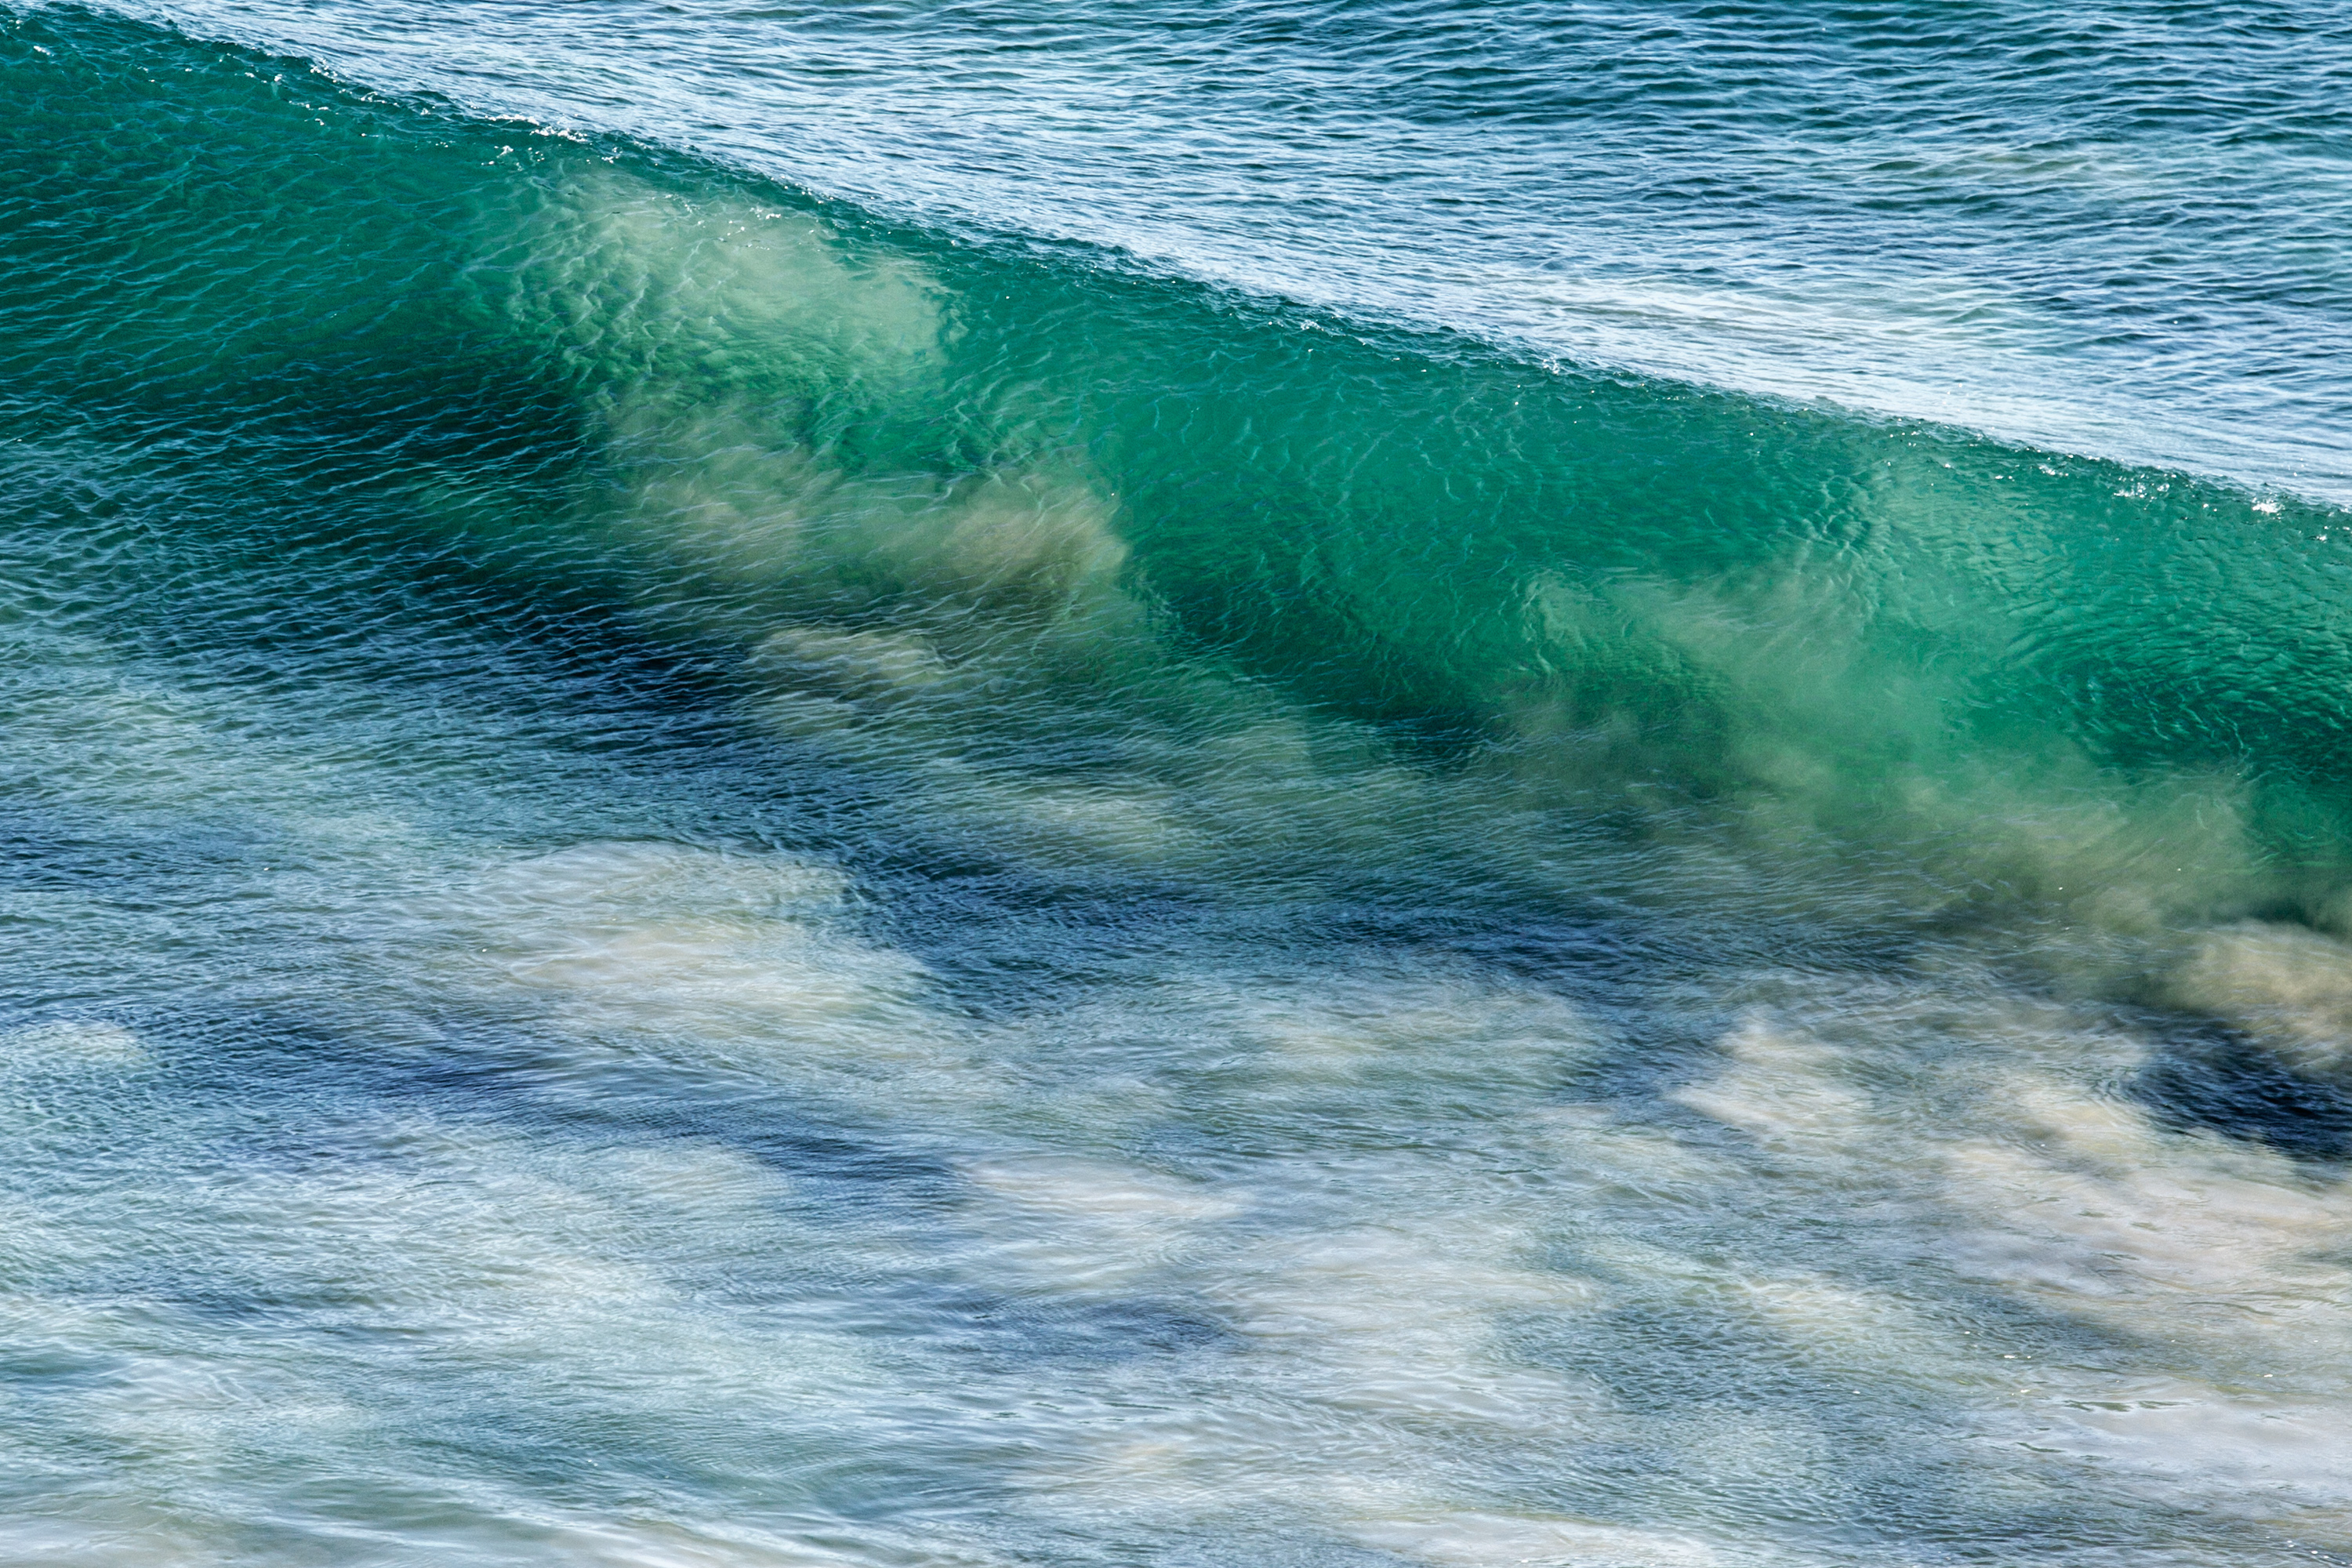
beach, sea, coast, water, ocean, shore, wave, surf, blue, waves, swell, water sport, wind wave